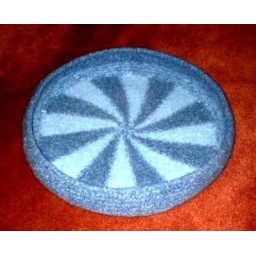
First cat bed in this pattern finished. &amp;quot;Sandy's cat basket&amp;quot; pattern.